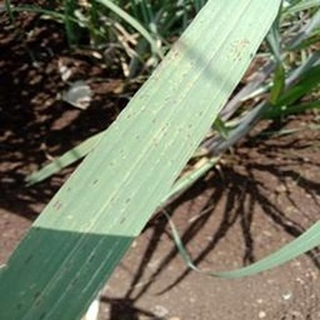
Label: sugarcane_rust